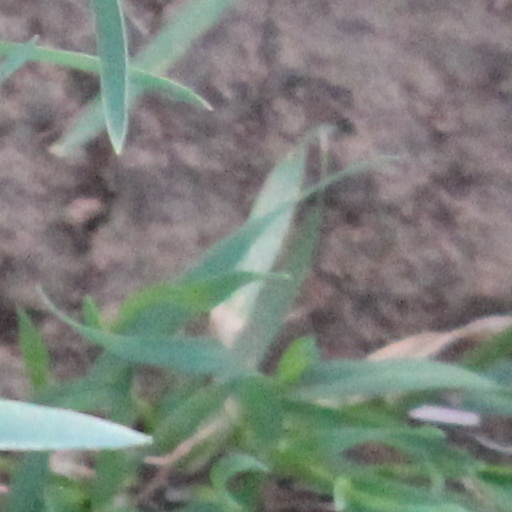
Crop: wheat